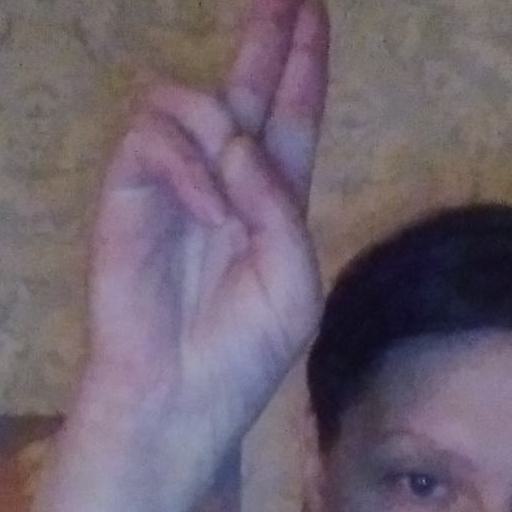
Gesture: two_up